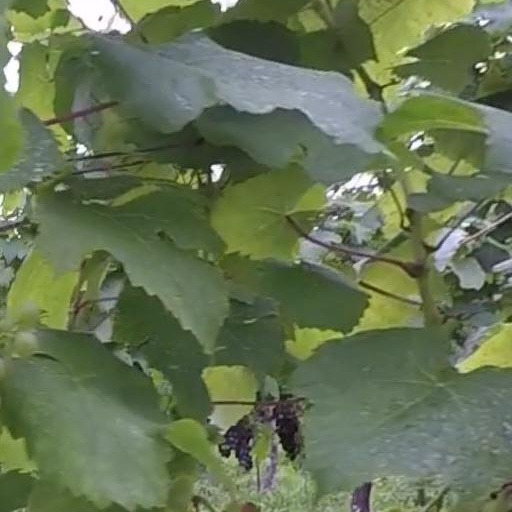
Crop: grape